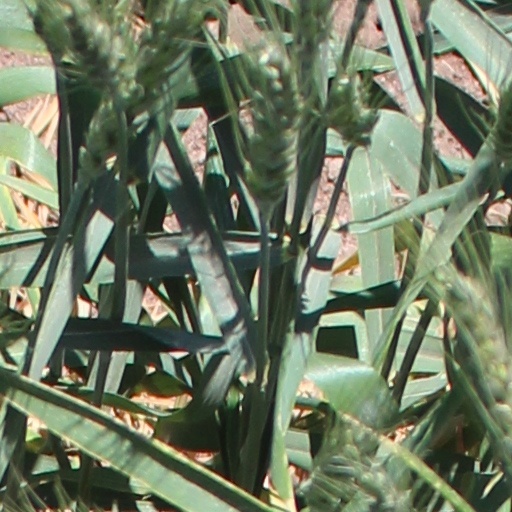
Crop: wheat